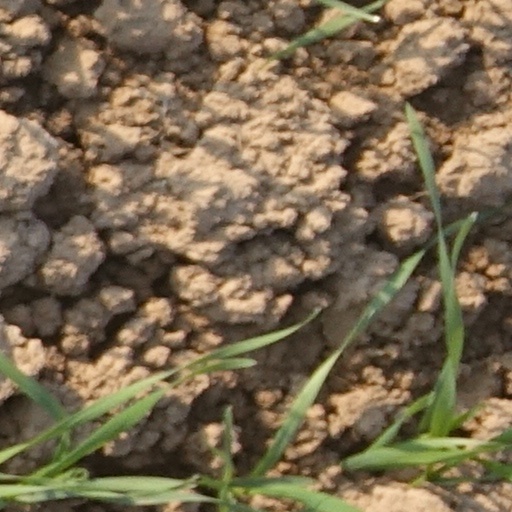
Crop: wheat